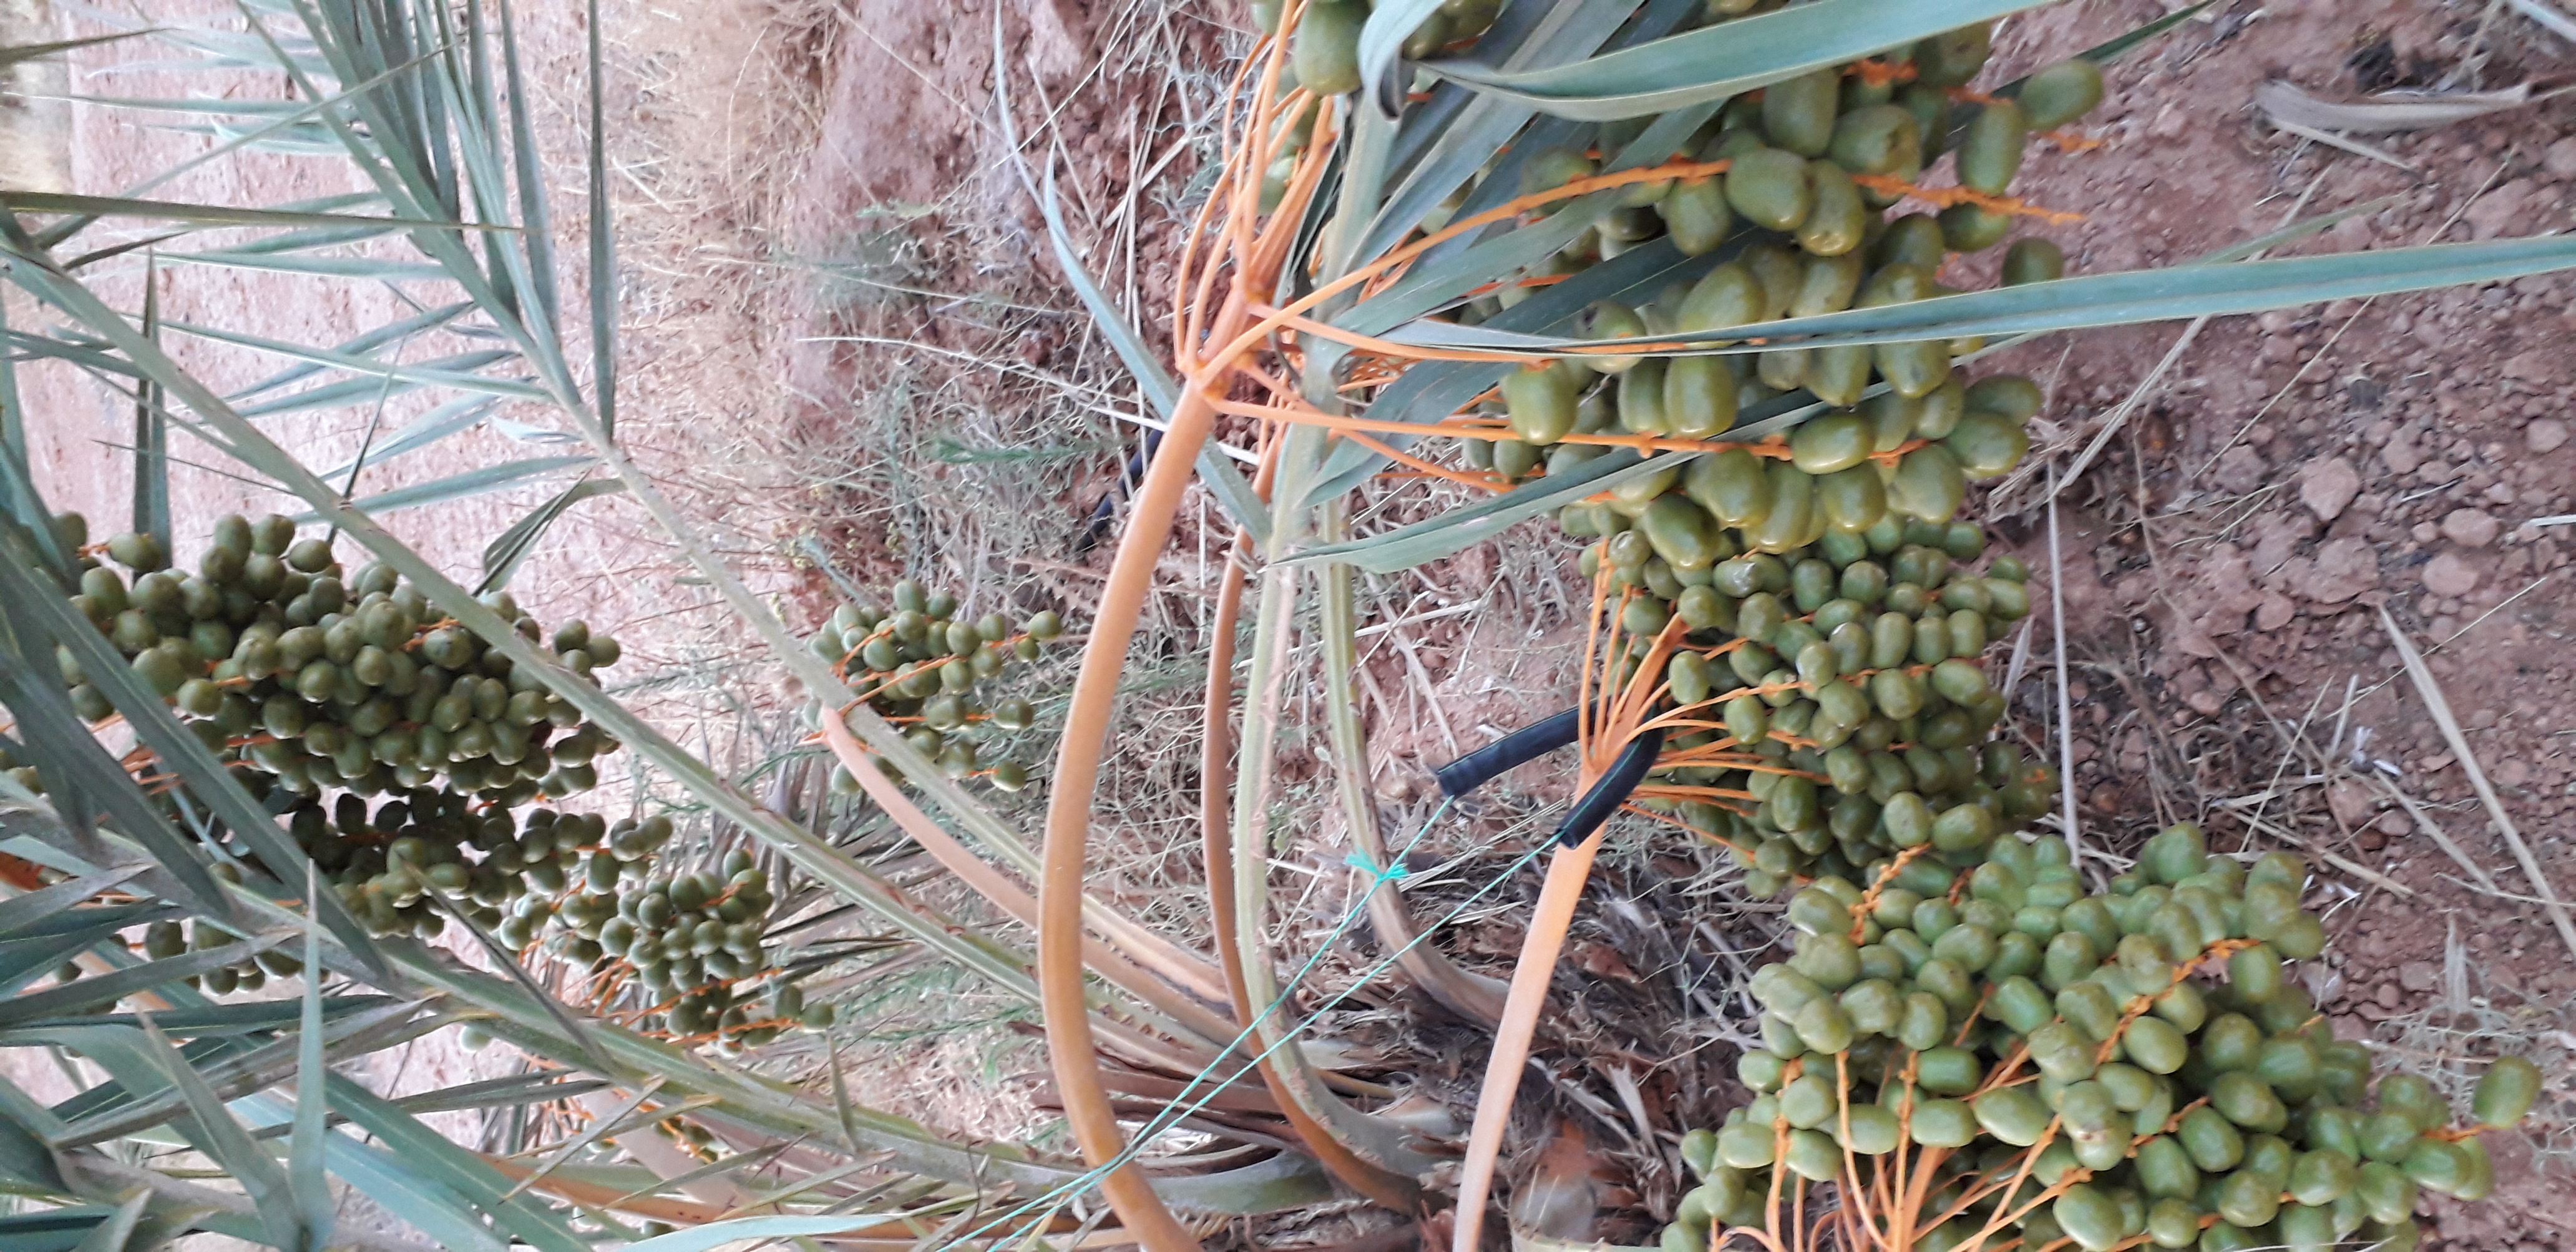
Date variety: Boufagous